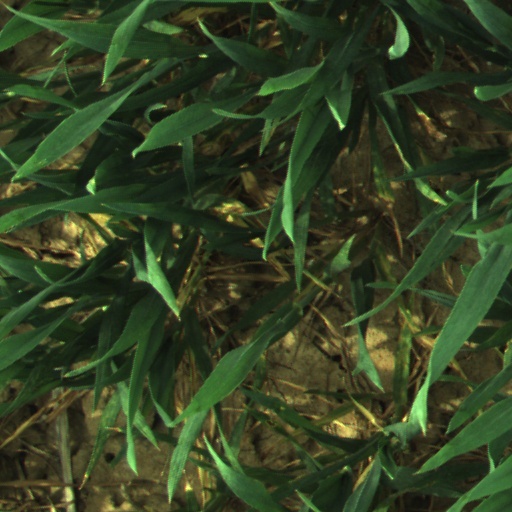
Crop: wheat